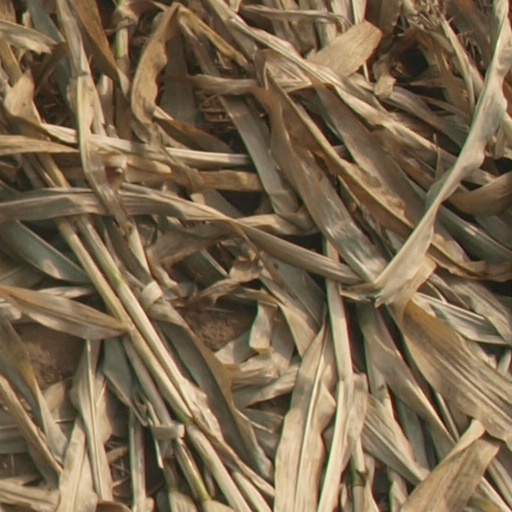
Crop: maize; corn